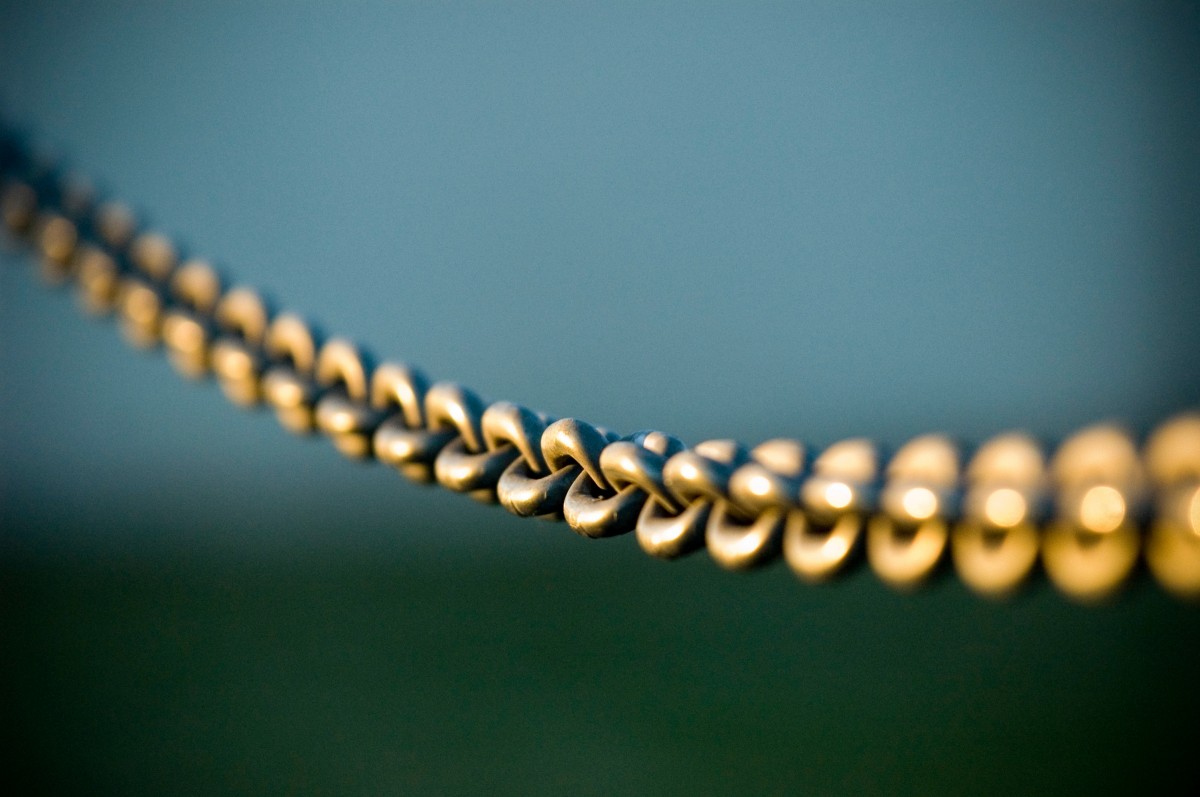
Tags: line, green, metal, link, chainlink, material, circle, necklace, close up, jewellery, macro photography